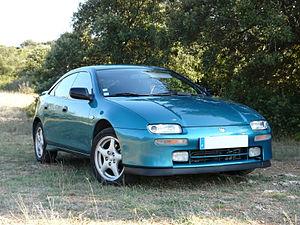
Mazda 323F BA/Lantis V6 GT